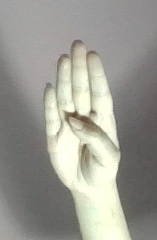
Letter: kaaf